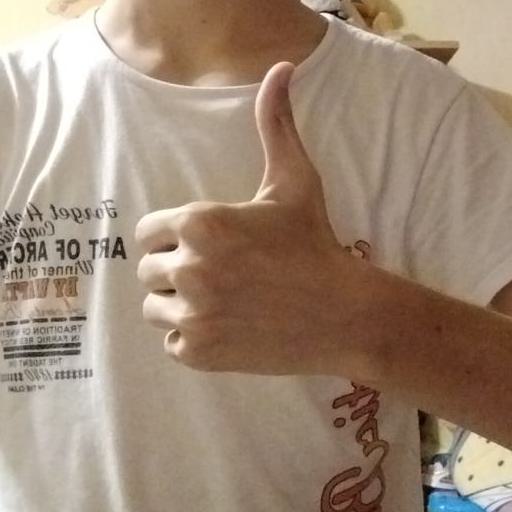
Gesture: like